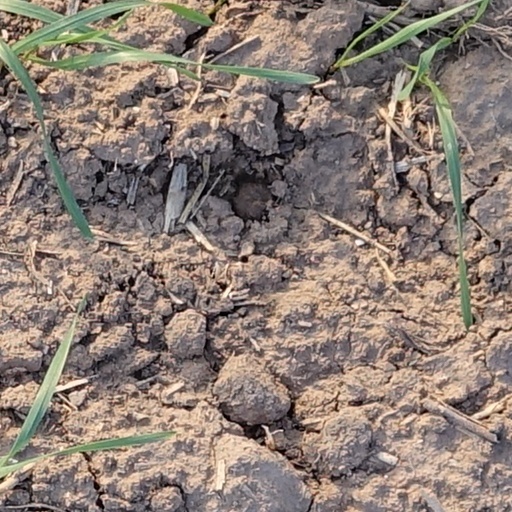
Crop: wheat